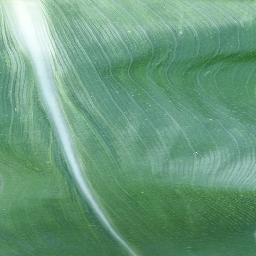
Label: Corn_(Maize)___Healthy